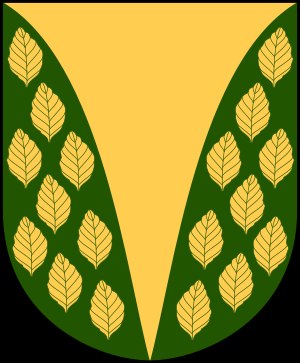
Norra Åsbo herred
Norra Åsbo herreds våbenskjold
Norra Åsbo herred var et herred beliggende i Helsingborg Len i den nordvestlige del af Skåne uden kystadgang og mod nord grænsende til Halland.